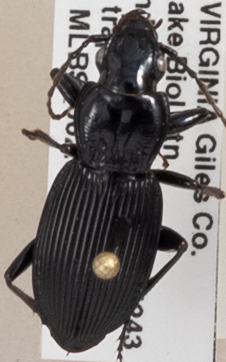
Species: Pterostichus lachrymosus
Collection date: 2018-07-03
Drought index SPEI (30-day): -0.916
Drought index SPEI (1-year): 0.42
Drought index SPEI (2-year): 0.406